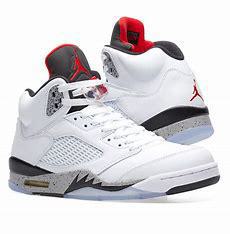
Brand: Jordan
Model: 5 Retro